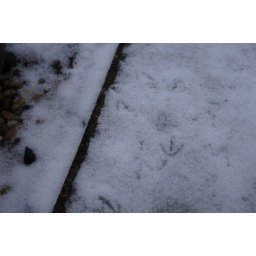
The pavement around Nanna's house was covered in tiny bird footprints.